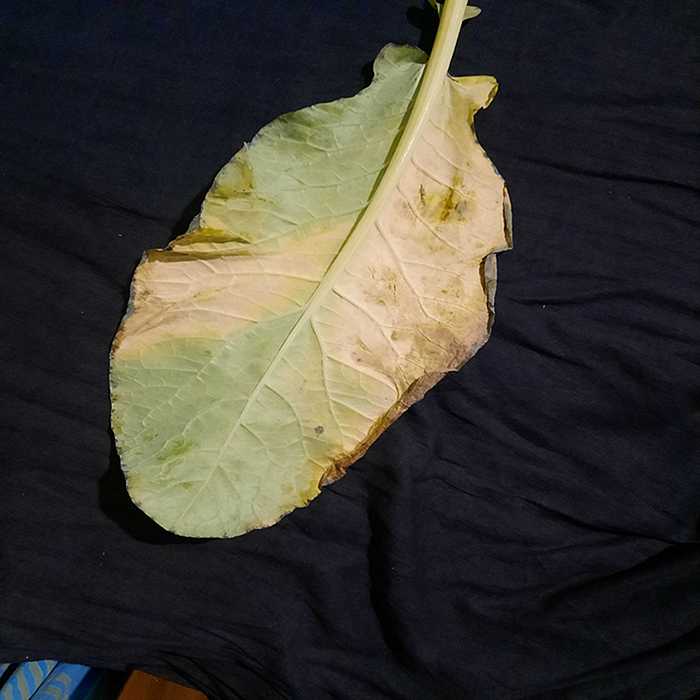
Plant: Cauliflower
Label: Black Rot